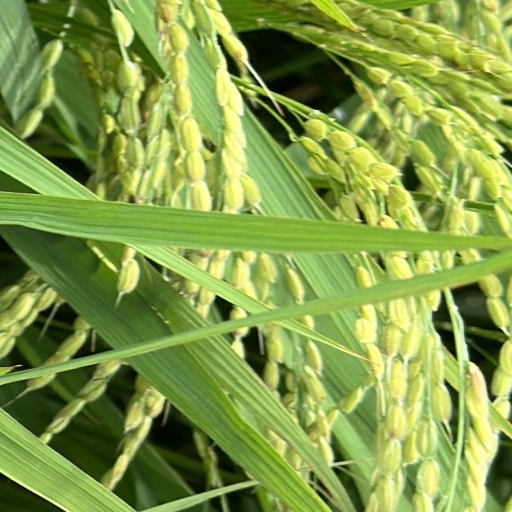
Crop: rice